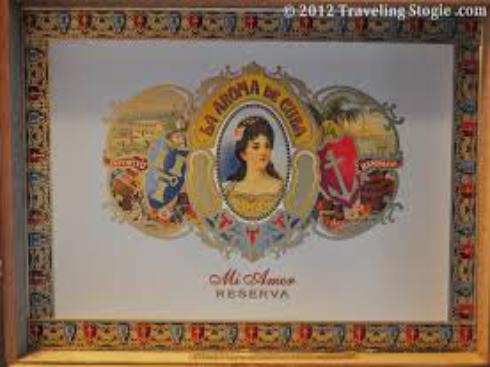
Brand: La Aroma de Cuba
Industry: Necessities